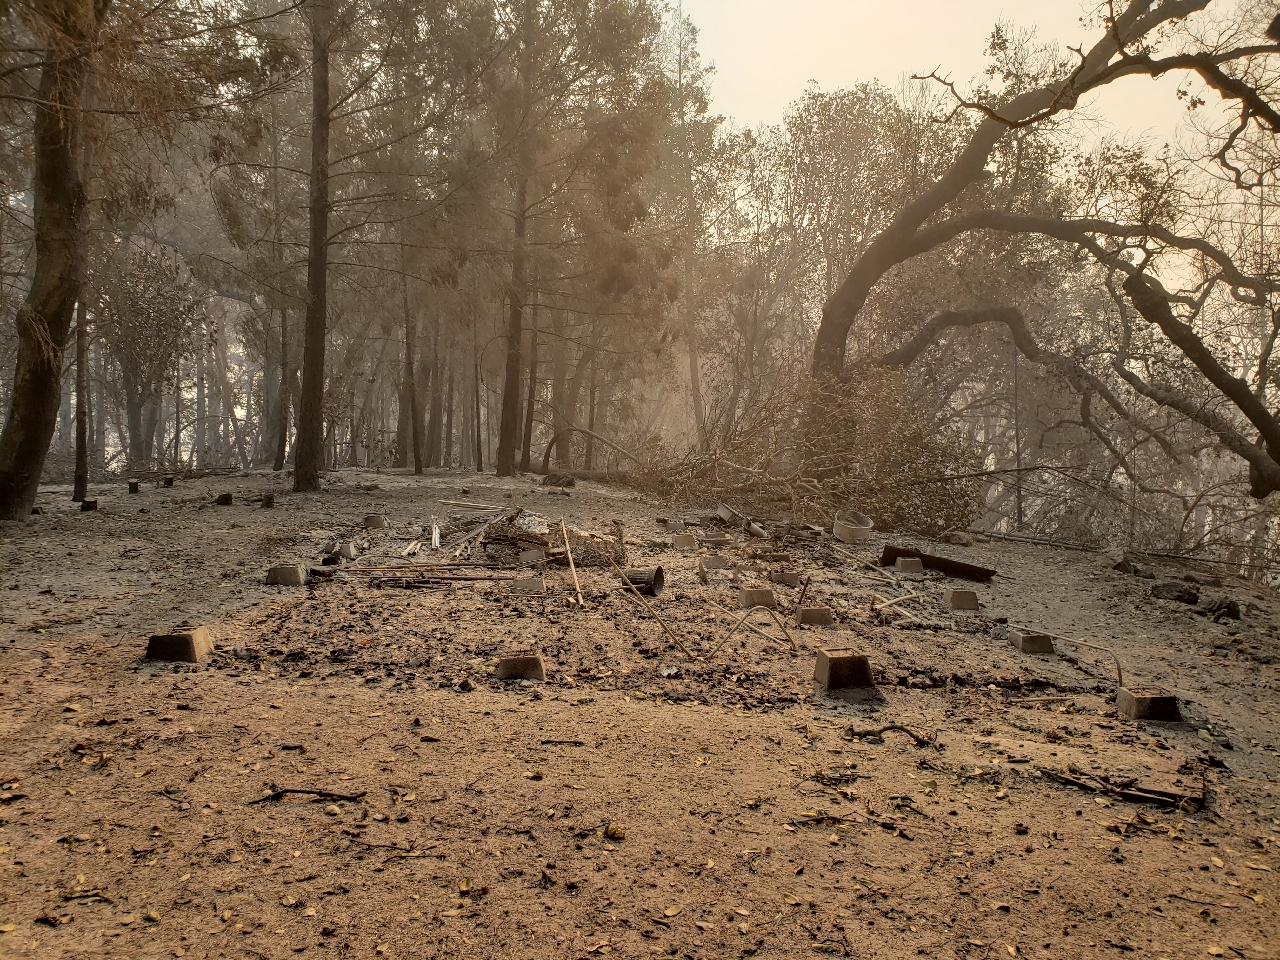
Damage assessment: destroyed